Star Trek Adventures

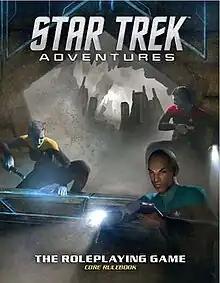
The first edition cover of the Star Trek Adventures role-playing game, published in 2017.

In a review of "Star Trek Adventures" in "Black Gate", Patrick Kanouse said: Overall, "Star Trek Adventures" is an excellent system with rich but simple mechanics that support the feel of a "Star Trek" game. Modiphius [has] done a superb job, and any wishing to play in the "Star Trek" universe should take a look at this game system. I look forward to my own gaming group's continuing missions.In a 2024 review of the 2nd edition for Forbes, Rob Wieland wrote:The original edition of "Star Trek Adventures" focused on older media in the franchise because it came out during something of a fallow period for the IP. This book includes content from the popular shows that have come out more recently [...] The second edition focuses more on feeling like Star Trek, which I already thought the first edition did well. [...] "Star Trek Adventures Second Edition" is a great jumping on point for new fans while also making changes to the rules fans of the original edition will find mostly painless.James Amey for "Trek Central" wrote:it’s clear that the 2E rulebook was built with fan feedback at the forefront of the design process. [...] It’s leaps and bounds ahead of the previous book in the areas that count. Accessibility, readability and structure.